Świętopełk II, Duke of Pomerania

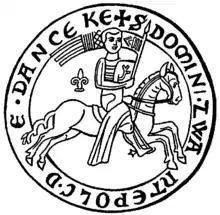
Seal of "Zwantepolc de Danceke", 1228

The duke is known under many spellings ("Swantepolk, Swantipolk, Svatopluk, Swietopelk, Swatopolk, Sviatopolk, Światopełek, Świętopełk, Swiãtopôłk"), of which "Domin(us) Zwantepolc(us) D(ux) Danceke" and "Svantopelc Ducis Pomeranie" were used on seals.